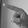
ASL letter: P